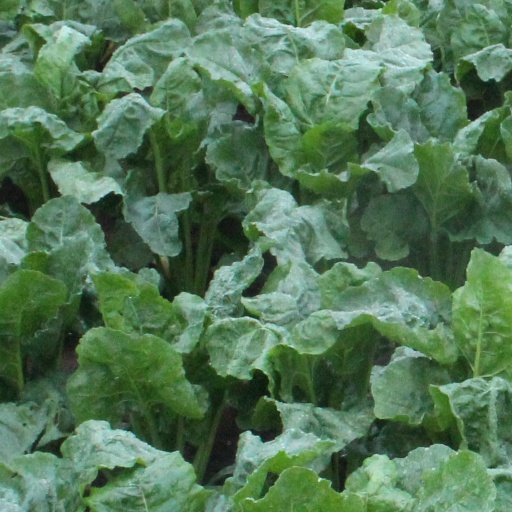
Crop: sugar beet